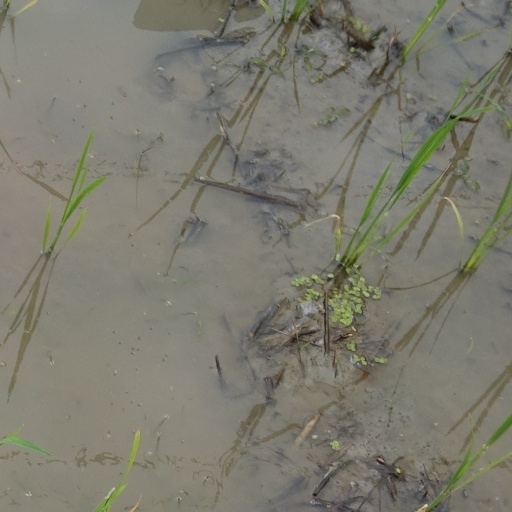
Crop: rice